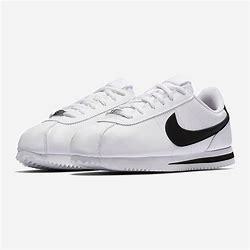
Brand: Nike
Model: Cortez Basic SL